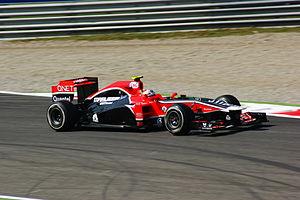
Le Grand Prix automobile d'Italie 2011, disputé le 11 septembre 2011 sur le circuit de Monza, est la 852ᵉ épreuve du championnat du monde de Formule 1 courue depuis 1950 et la treizième manche du championnat 2011.